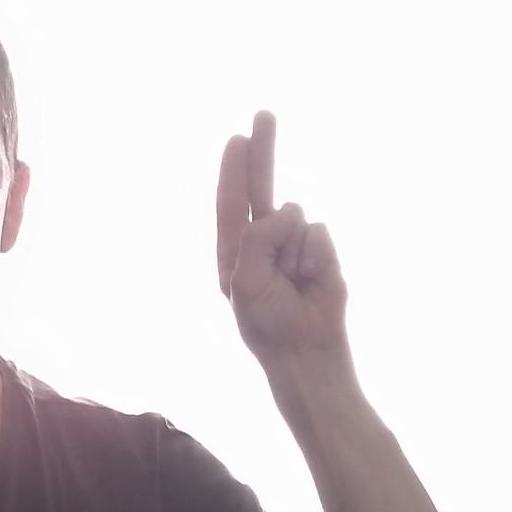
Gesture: two_up